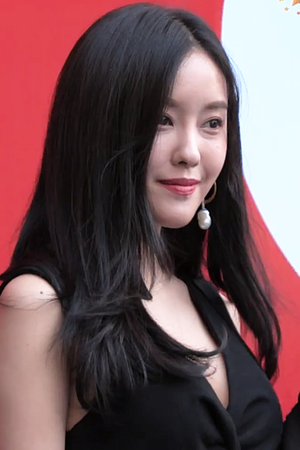
Hyomin, de son vrai nom Park Sun-young, née le 30 mai 1989 à Busan en Corée du Sud, est une danseuse, actrice, styliste et chanteuse sud-coréenne de K-pop. Elle est membre du girl group T-ara en tant que chanteuse principale.